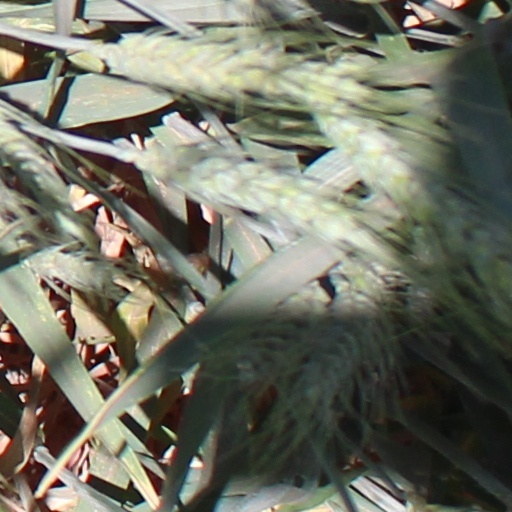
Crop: wheat